Economy of Botswana

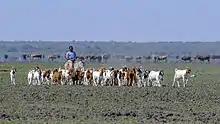
Man on donkey herding goats in a dry river bed

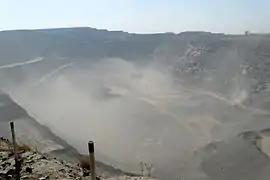
The Jwaneng diamond mine is the second biggest in the world today.

Agriculture still provides a livelihood for 70% of the rural population but supplies only about 50% of food needs and accounted for only 1.8% of GDP as of 2016. Subsistence farming and cattle raising predominate. The sector is plagued by erratic rainfall and poor soils. Diamond mining and tourism are also important to the economy. Substantial mineral deposits were found in the 1970s and the mining sector grew from 25% of GDP in 1980 to 38% in 1998.